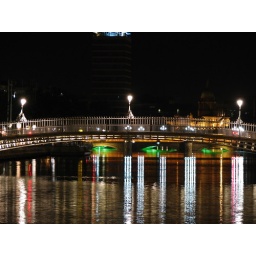
River Liffer in Dublin with Hal'penny bridge in foreground - river was at it's highest for 18 years that night